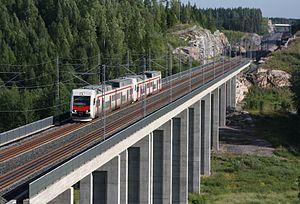
Orimattila est une ville du sud de la Finlande, dans la région du Päijät-Häme.